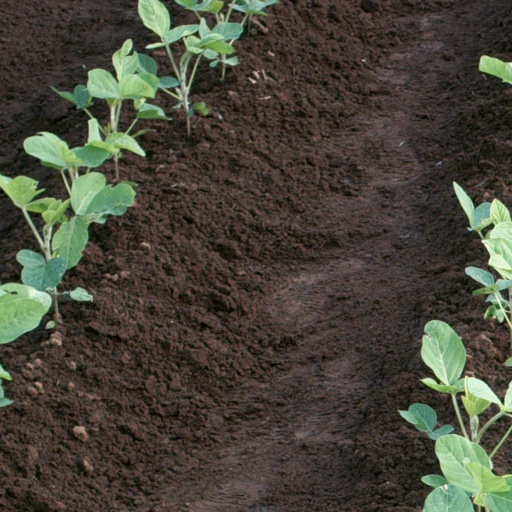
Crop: soybean